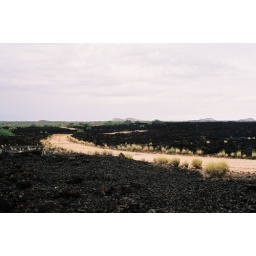
A small road as a white stripe surrounded by volcano ashes.